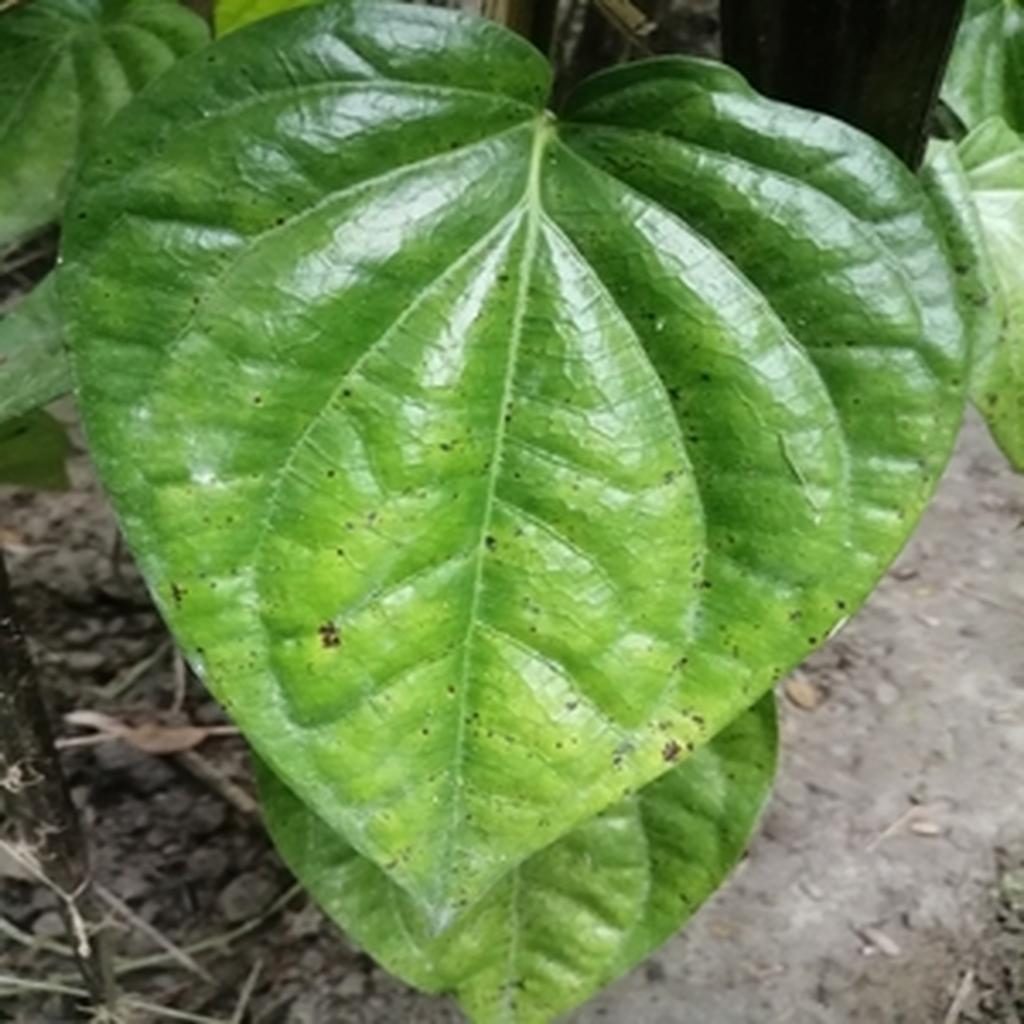
Label: Leaf_Spot